Tobias Billström

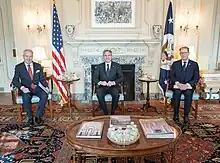
Billström with U.S. Secretary of State Antony Blinken and Finnish Foreign Minister Pekka Haavisto in Washington, D.C., 8 December 2022

On 18 October 2022, he was announced as Minister of Foreign Affairs in the Kristersson Cabinet. On his first day Billström stated that he would not use the term "feminist foreign policy" as his predecessor.